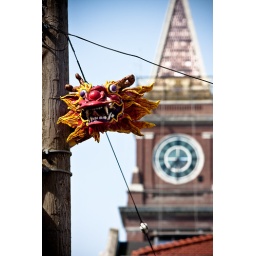
A dragon sculpture wrapped around an electrical pole near Seattle's main train station.